Small–Towle House

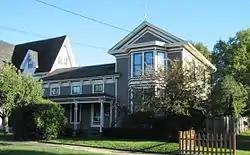

The Small–Towle House is a historic residence in Wilmington, Illinois. Wilmington was an important milling down in the 1850s, particularly with the connection of the Chicago and Alton Railroad in 1854. The house was built by William McGinnis in 1864. After five years, he sold the house for more than ten times the price he paid for the lot. One of the early owners of the house was John H. Daniels, Wilmington's first mayor. In 1870, the Small family purchased the home; the son of the owner married the daughter of McGinnis later that year. Eli Small ran the Mohawk Belle, a steamboat on the Illinois and Michigan Canal. The Smalls lived in the house until 1883, when they sold it to the Towle family. The Towles sold the house in 1933 for $1 during the Great Depression under the condition that the owners cared for Julia Towle. Constructed during the transition time between Greek Revival and Italianate styles, the vernacular building is often classified as "upright-and-wing". The house was listed on the National Register of Historic Places on December 17, 1979.